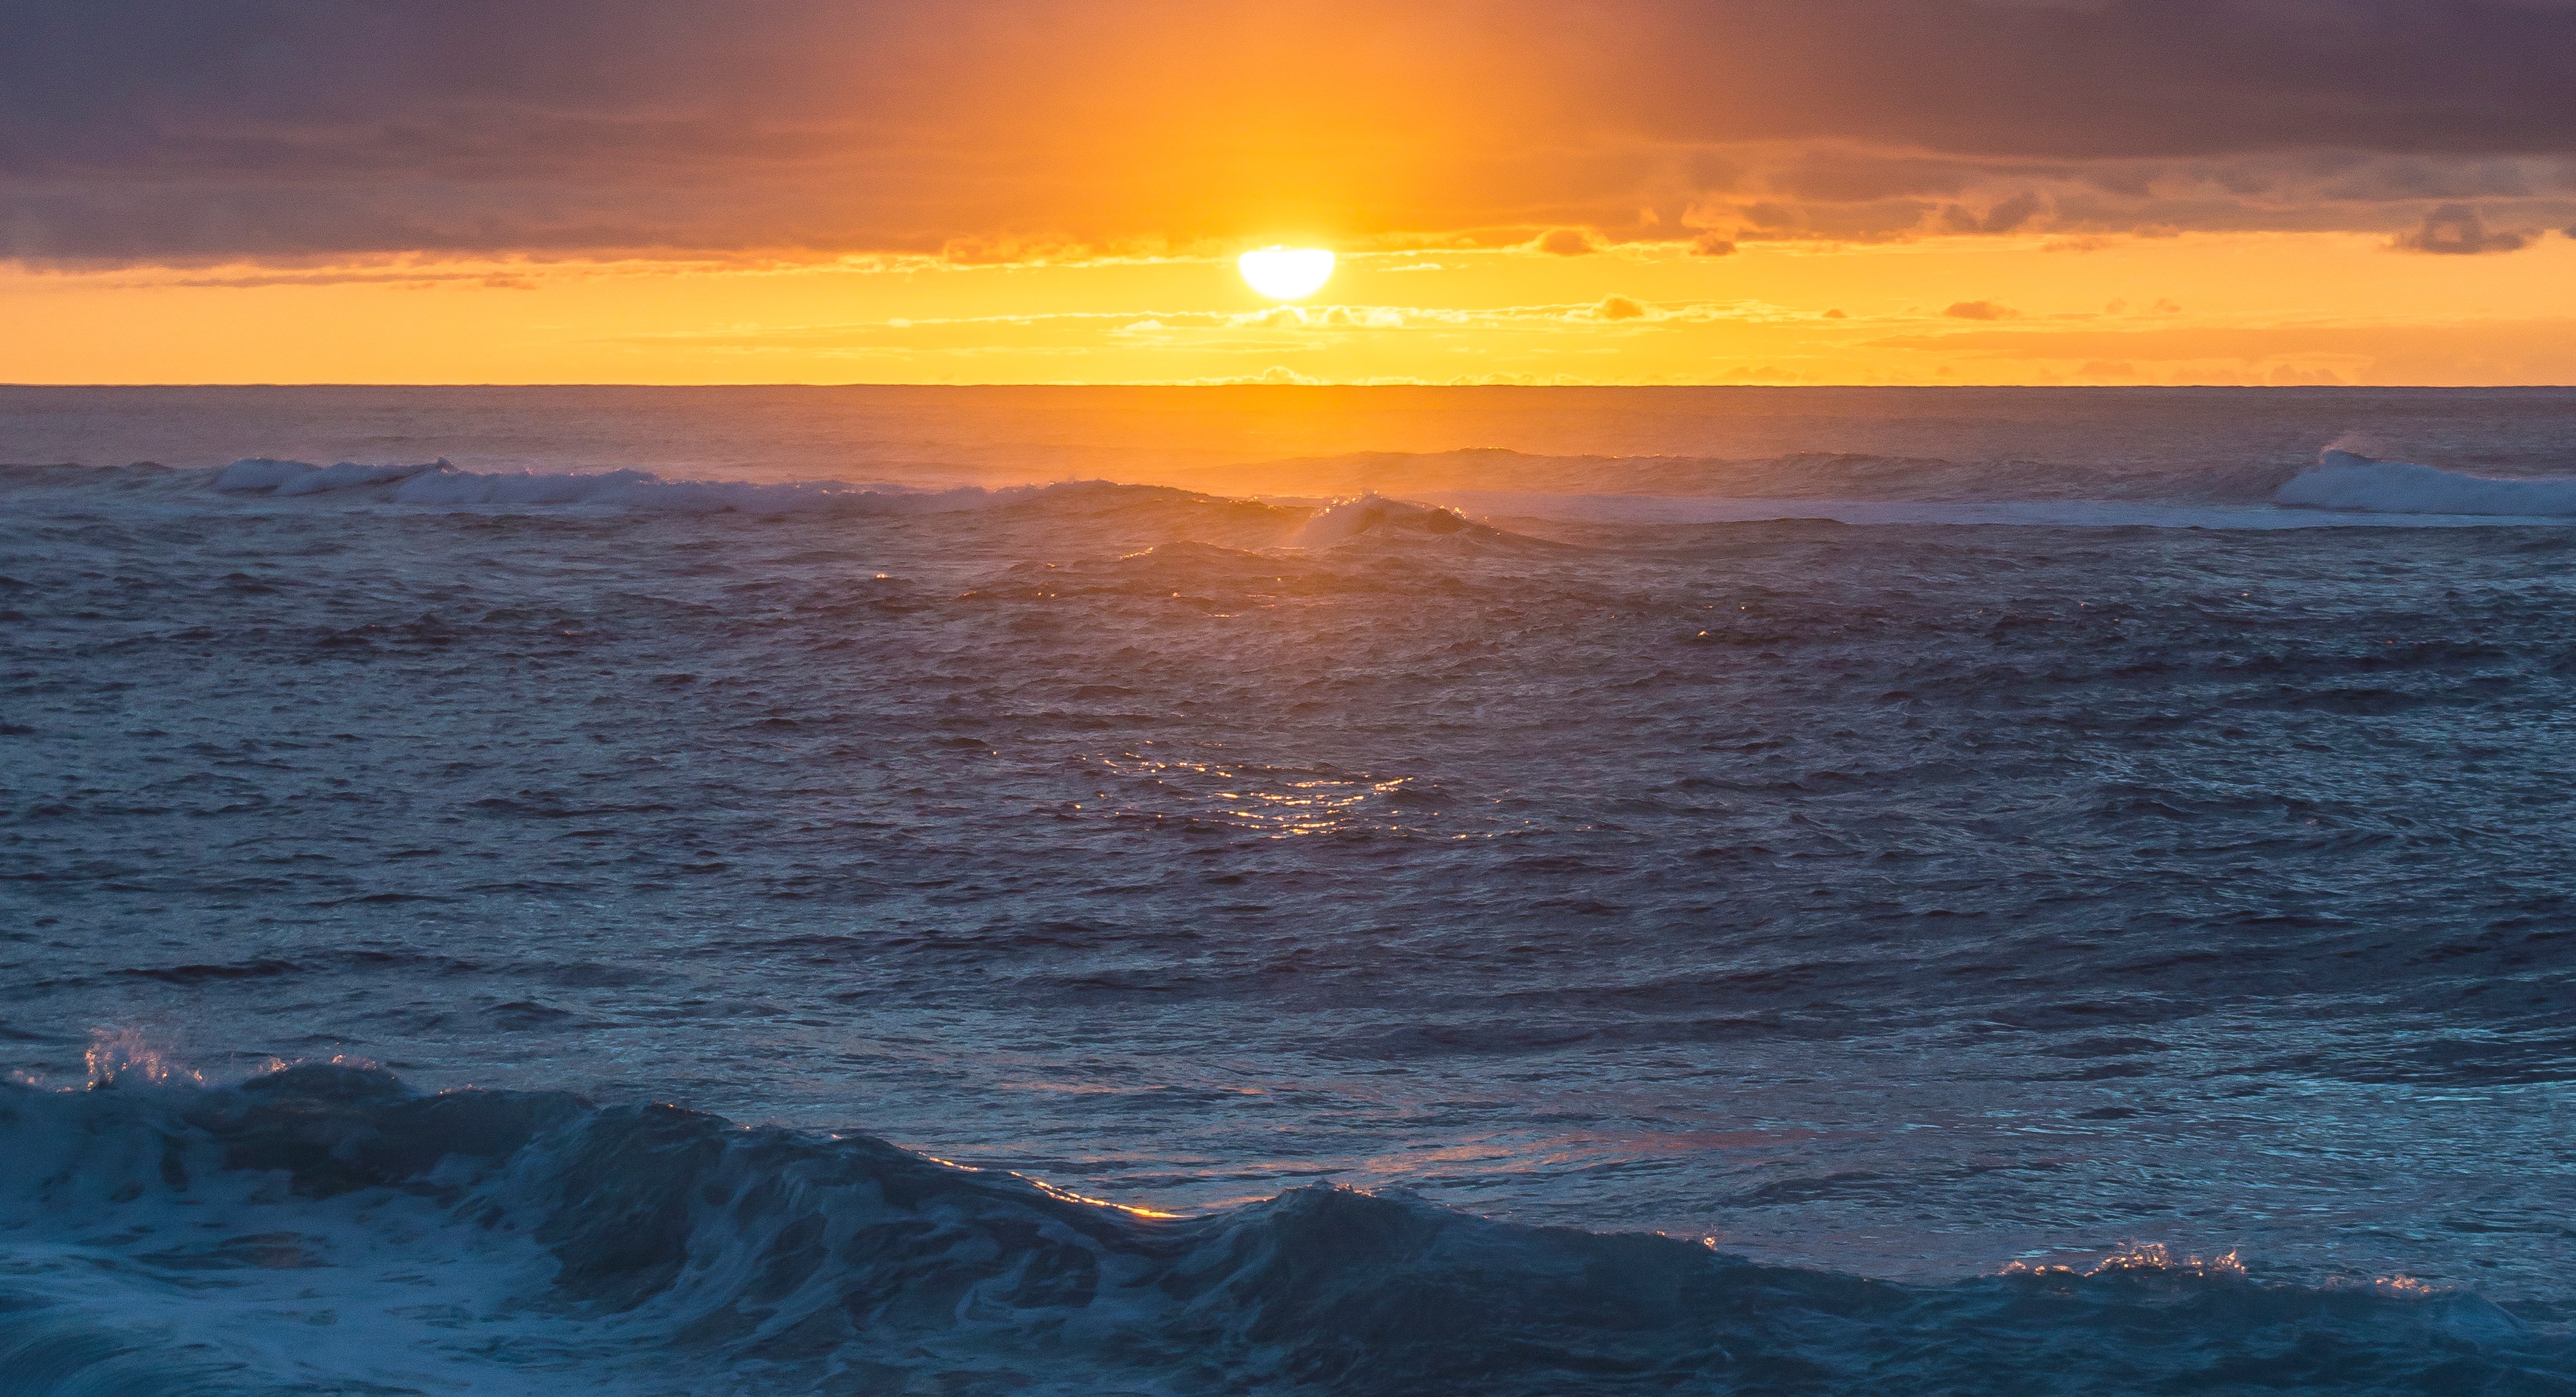
beach, sea, coast, ocean, horizon, sunrise, sunset, shore, wave, dawn, dusk, cape, afterglow, wind wave